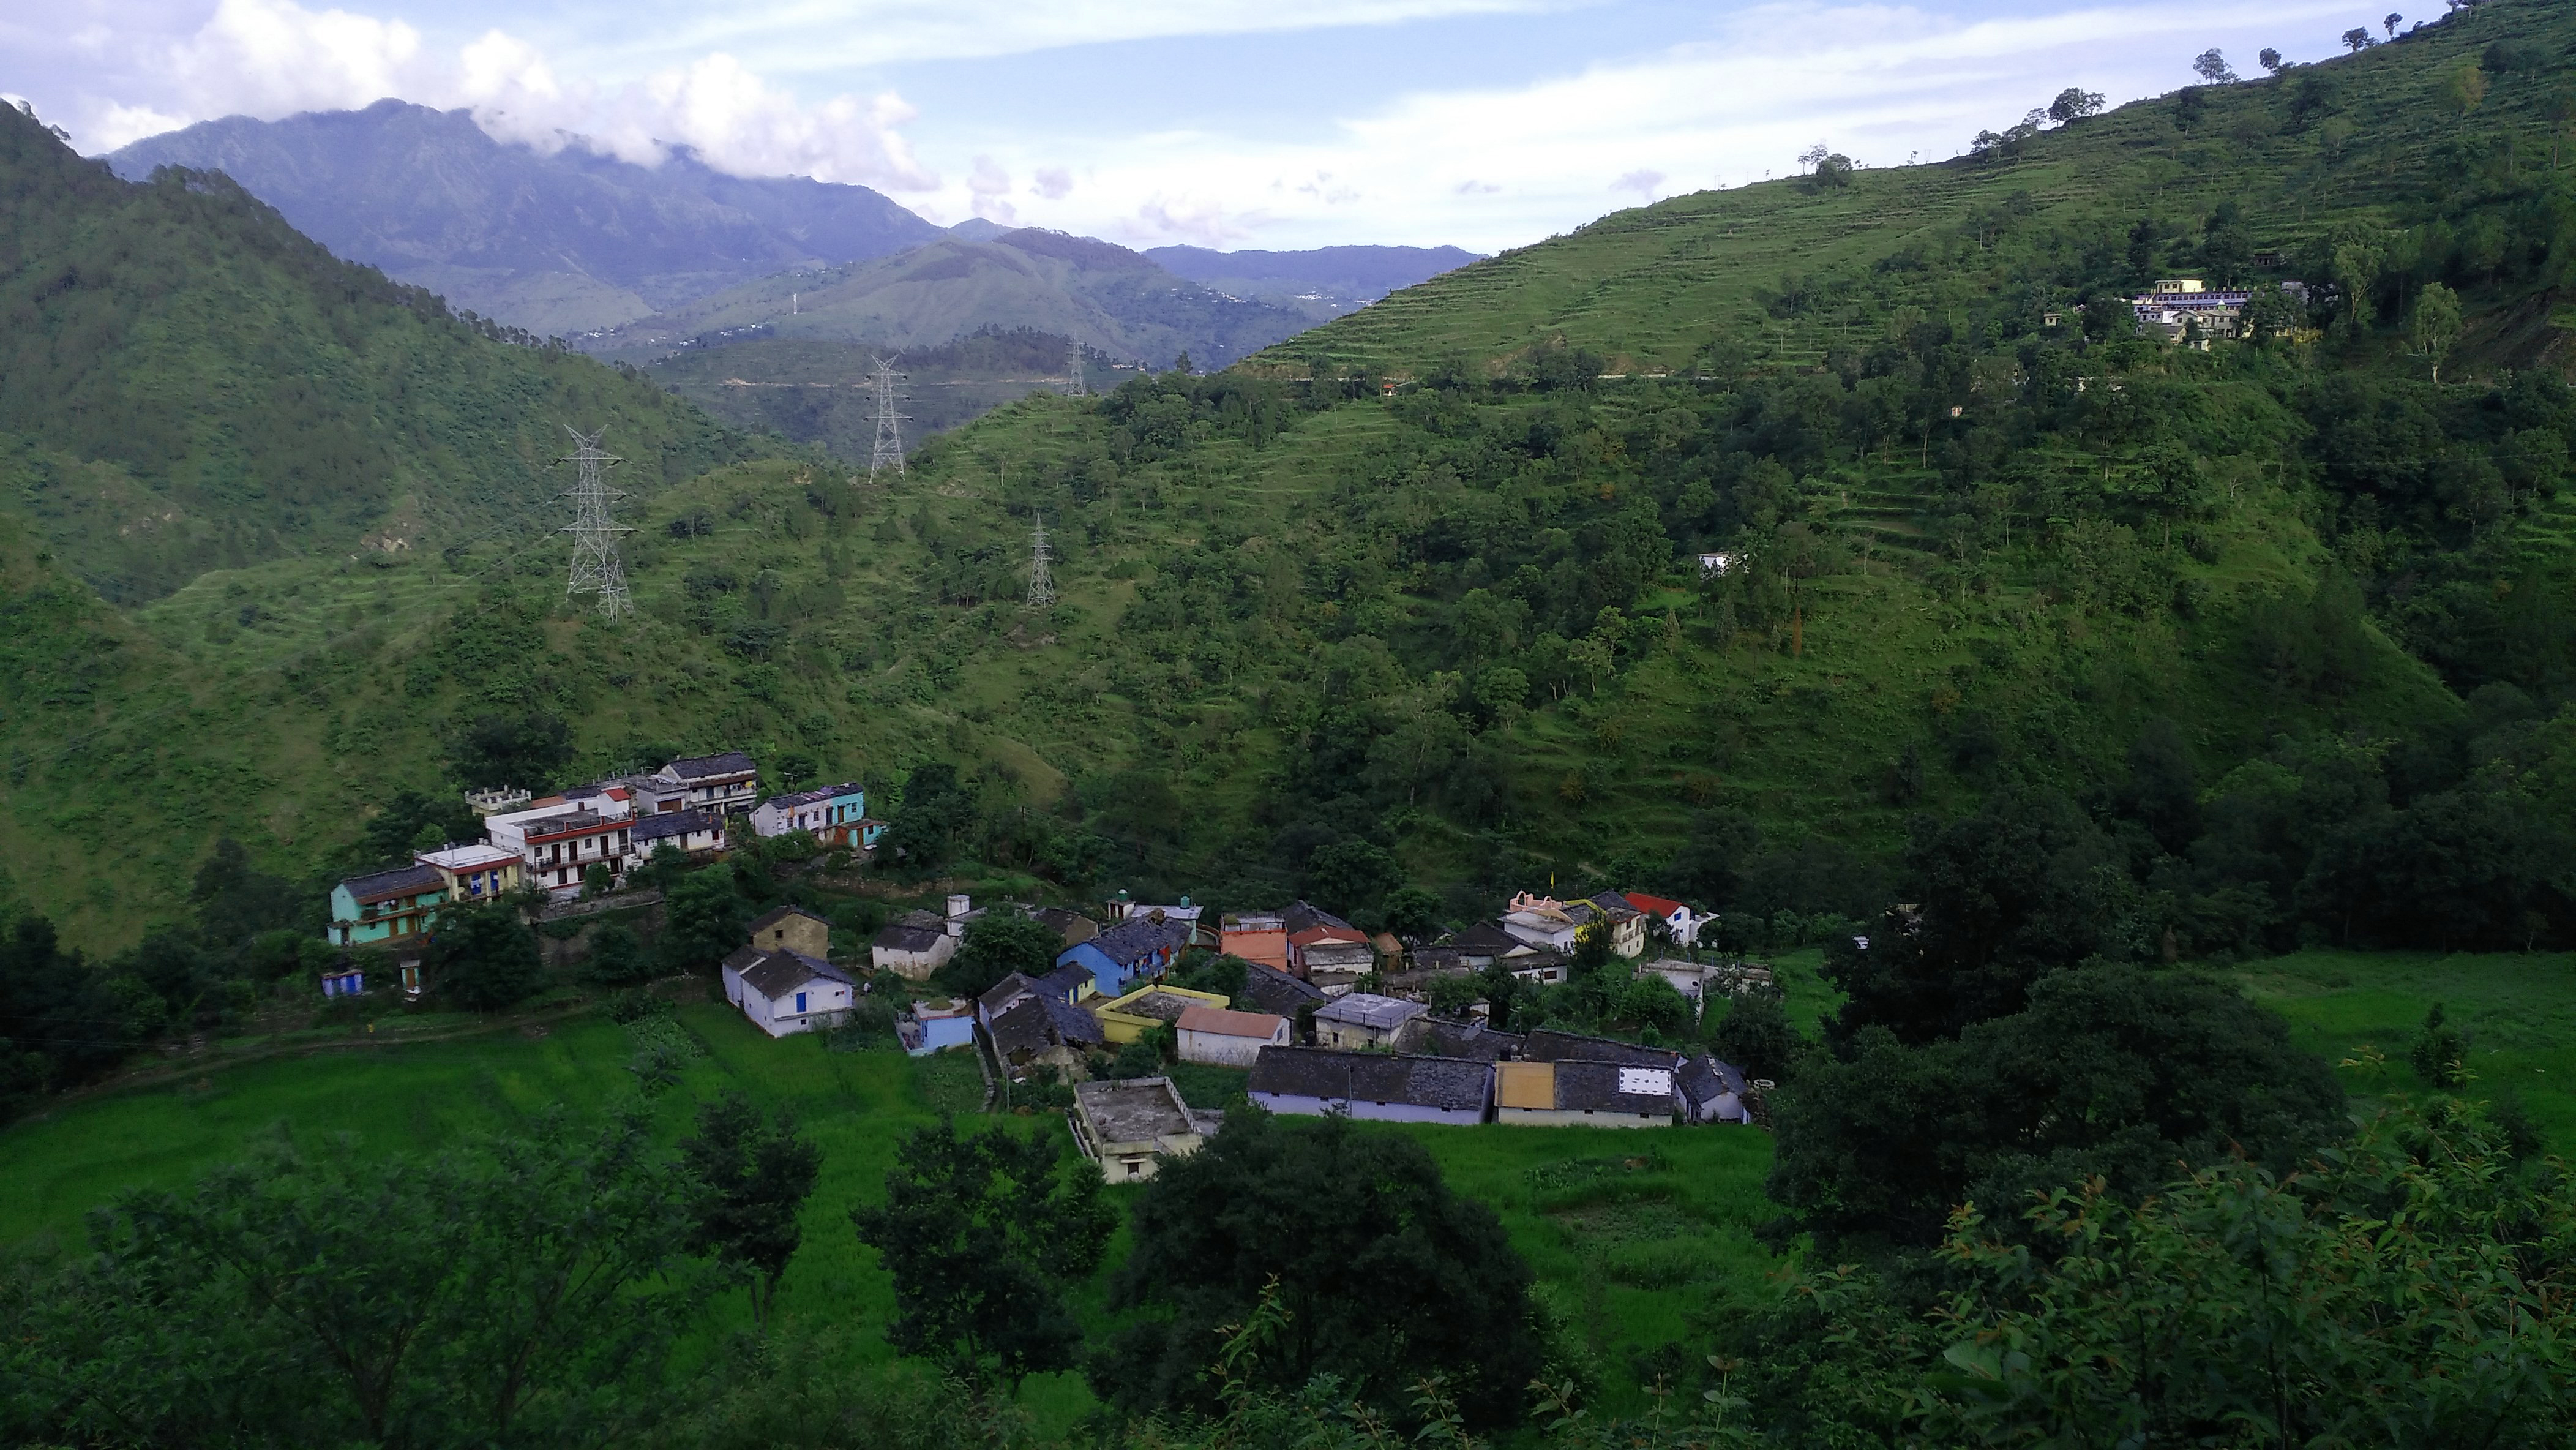
natural, nature, forest, landscape, fall, path, tree, relax, summer, sea, flower, green, outdoor, colorful, trees, scenery, calm, autumn, beach, meadow, water, spring, tranquil, mountainous landforms, highland, hill station, mountain village, mountain, hill, mountain range, village, rural area, vegetation, valley, town, human settlement, natural landscape, wilderness, fell, mount scenery, biome, bird's eye view, aerial photography, grassland, ridge, photography, land lot, jungle, plateau, suburb